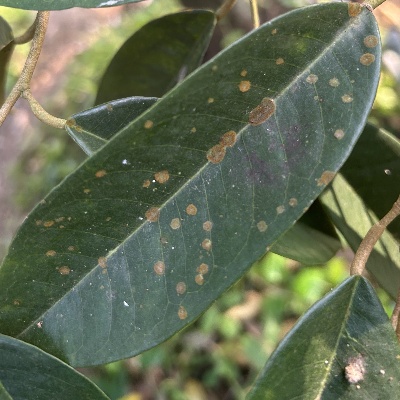
Label: Leaf_Algal